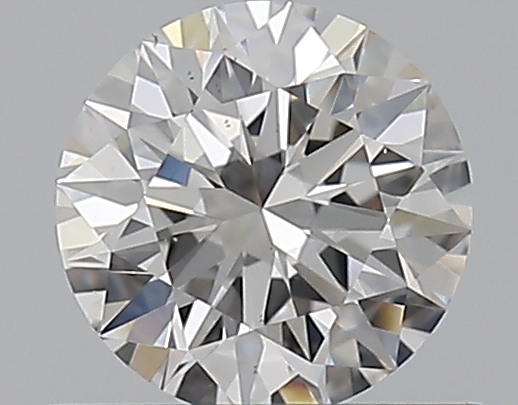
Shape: round
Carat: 0.5
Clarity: VS2
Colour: E
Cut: EX
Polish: EX
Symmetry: EX
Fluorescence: N
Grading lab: GIA
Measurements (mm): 5.09 x 5.11 x 3.16